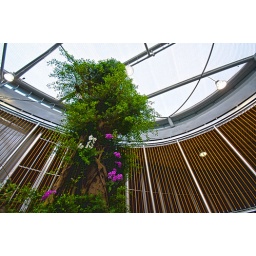
tree in the house